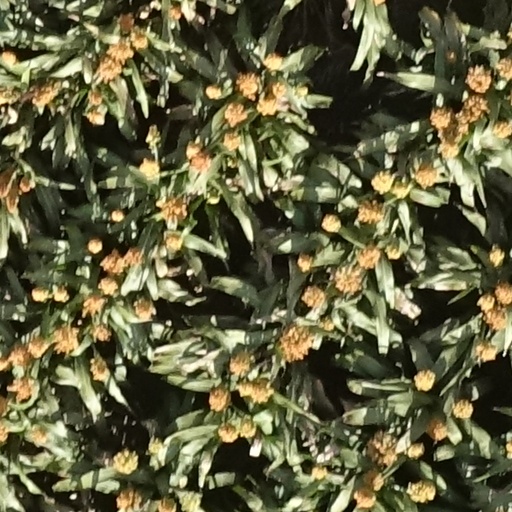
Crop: sorghum